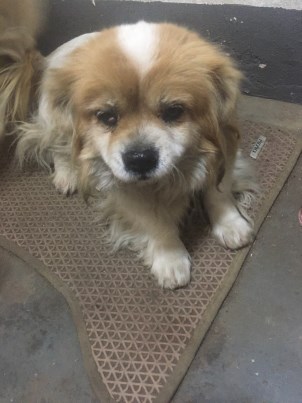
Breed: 3336-n000121-chinese_rural_dog